Wave function

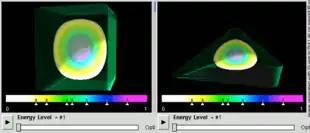

In a semiconductor crystallite whose radius is smaller than the size of its exciton Bohr radius, the excitons are squeezed, leading to quantum confinement. The energy levels can then be modeled using the particle in a box model in which the energy of different states is dependent on the length of the box.